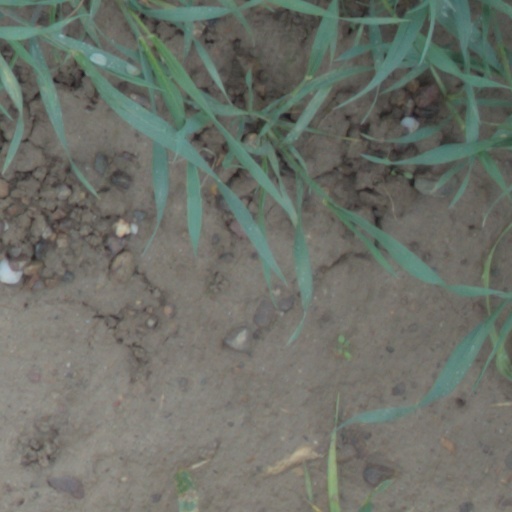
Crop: wheat